Leeds railway station

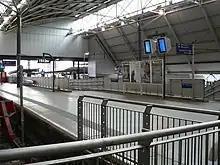
Platforms three to five in February 2006

The first rationalisation occurred in 1938, when two railway stations (New and Wellington) were combined to form "Leeds City Station", opening on 2 May that year. This was designed by LMS architect William Henry Hamlyn. The third railway station, Leeds Central, was unaffected by the change. Part of Wellington railway station later became a parcels depot. The north concourse and the Queens Hotel were built at this time.